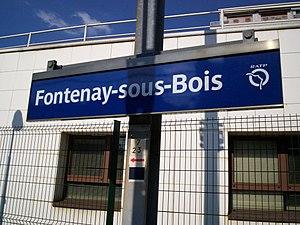
La gare de Fontenay-sous-Bois est une gare ferroviaire française de la commune de Fontenay-sous-Bois.